1957 Canadian federal election

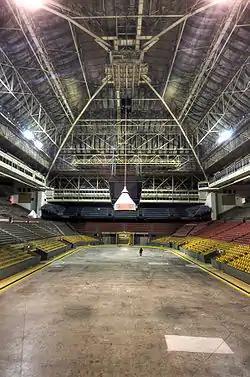
The interior of Maple Leaf Gardens, site of the Liberal Party rally on June 7, 1957

St. Laurent and the Liberals suffered other problems during the campaign. According to Newman, St. Laurent sometimes seemed unaware of what was happening around him, and at one campaign stop, shook hands with the reporters who were following him, under the apparent impression they were local voters. On the evening of Diefenbaker's Vancouver speech, St. Laurent drew 400 voters to a rally in Sherbrooke, Quebec, where he had once lived. C.D. Howe, under heavy pressure from the campaign of CCF candidate Doug Fisher in his Ontario riding, intimated that Fisher had communist links. At a rally in Manitoba, Howe offended a voter who told him the farmers were starving to death, poking the voter in the stomach and saying "Looks like you've been eating pretty well under a Liberal government." At another rally, Howe dismissed a persistent Liberal questioner, saying "Look here, my good man, when the election comes, why don't you just go away and vote for the party you support? In fact, why don't you just go away?"